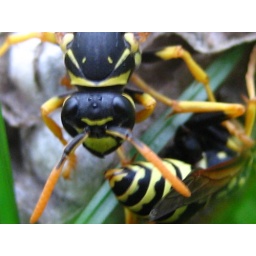
2 yellow jackets crawling around their nest after it had been knocked into grass